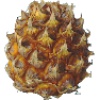
Label: pineapple_mini